Kacper Płażyński

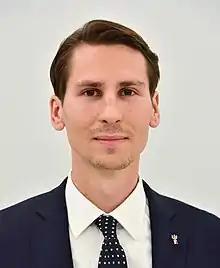

Kacper Maciej Płażyński (born May 10, 1989 in Gdańsk) is a Polish local government official and attorney, from 2018 to 2019 councilor of the city of Gdańsk, member of the Polish Lower House (Sejm) of the 9th and 10th term. Son of Maciej Płażyński.